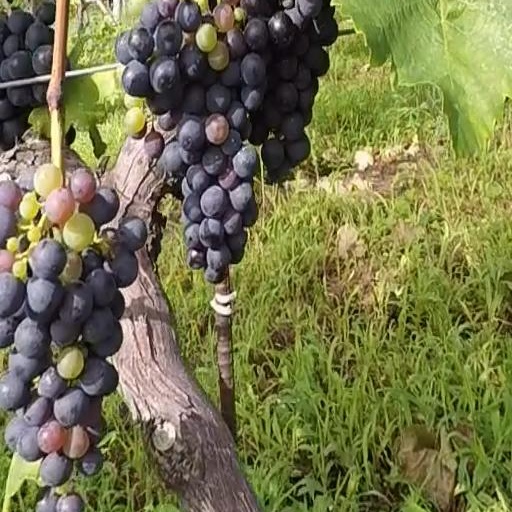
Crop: grape